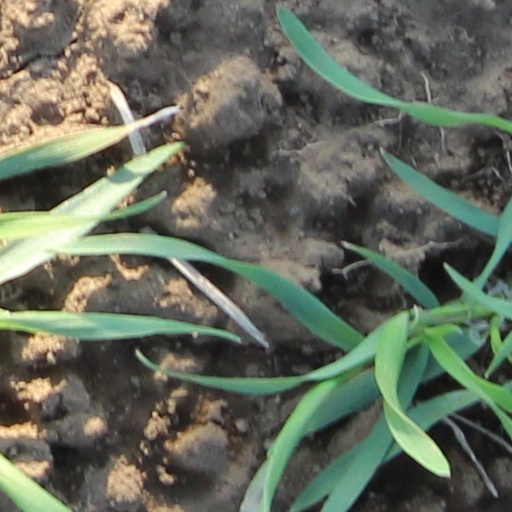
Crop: wheat